Fluid mosaic model

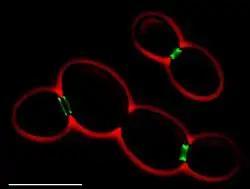
"S.cerevisiae" septins Septin ring-like structures (in green) can pinch cell membranes and split them into subdomains.

An important experiment that provided evidence supporting fluid and dynamic biological was performed by Frye and Edidin. They used Sendai virus to force human and mouse cells to fuse and form a heterokaryon. Using antibody staining, they were able to show that the mouse and human proteins remained segregated to separate halves of the heterokaryon a short time after cell fusion. However, the proteins eventually diffused and over time the border between the two halves was lost. Lowering the temperature slowed the rate of this diffusion by causing the membrane phospholipids to transition from a fluid to a gel phase. Singer and Nicolson rationalized the results of these experiments using their fluid mosaic model.